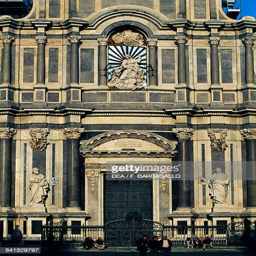
the entrance to the cathedral